Saura painting

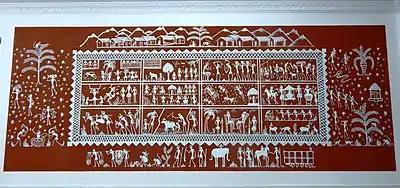
Idital painting

Saura painting is a style of wall mural paintings associated with the Saura tribals of the state of Odisha in India. These paintings, also called "ikons" (or "ekons") are visually similar to Warli paintings and hold religious significance for the Sauras.